Bloemfontein City Commando

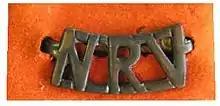
UDF era National Reserve of Volunteers shoulder tab

By 1978, Bloemfontein City Commando had a platoon mainly made up of colored employees of the Musgrave weapons factory and by 1980 had a complement of around 30 men led by a white officer.